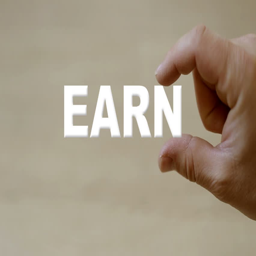
shot of person holding the word earn